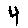
Label: 4